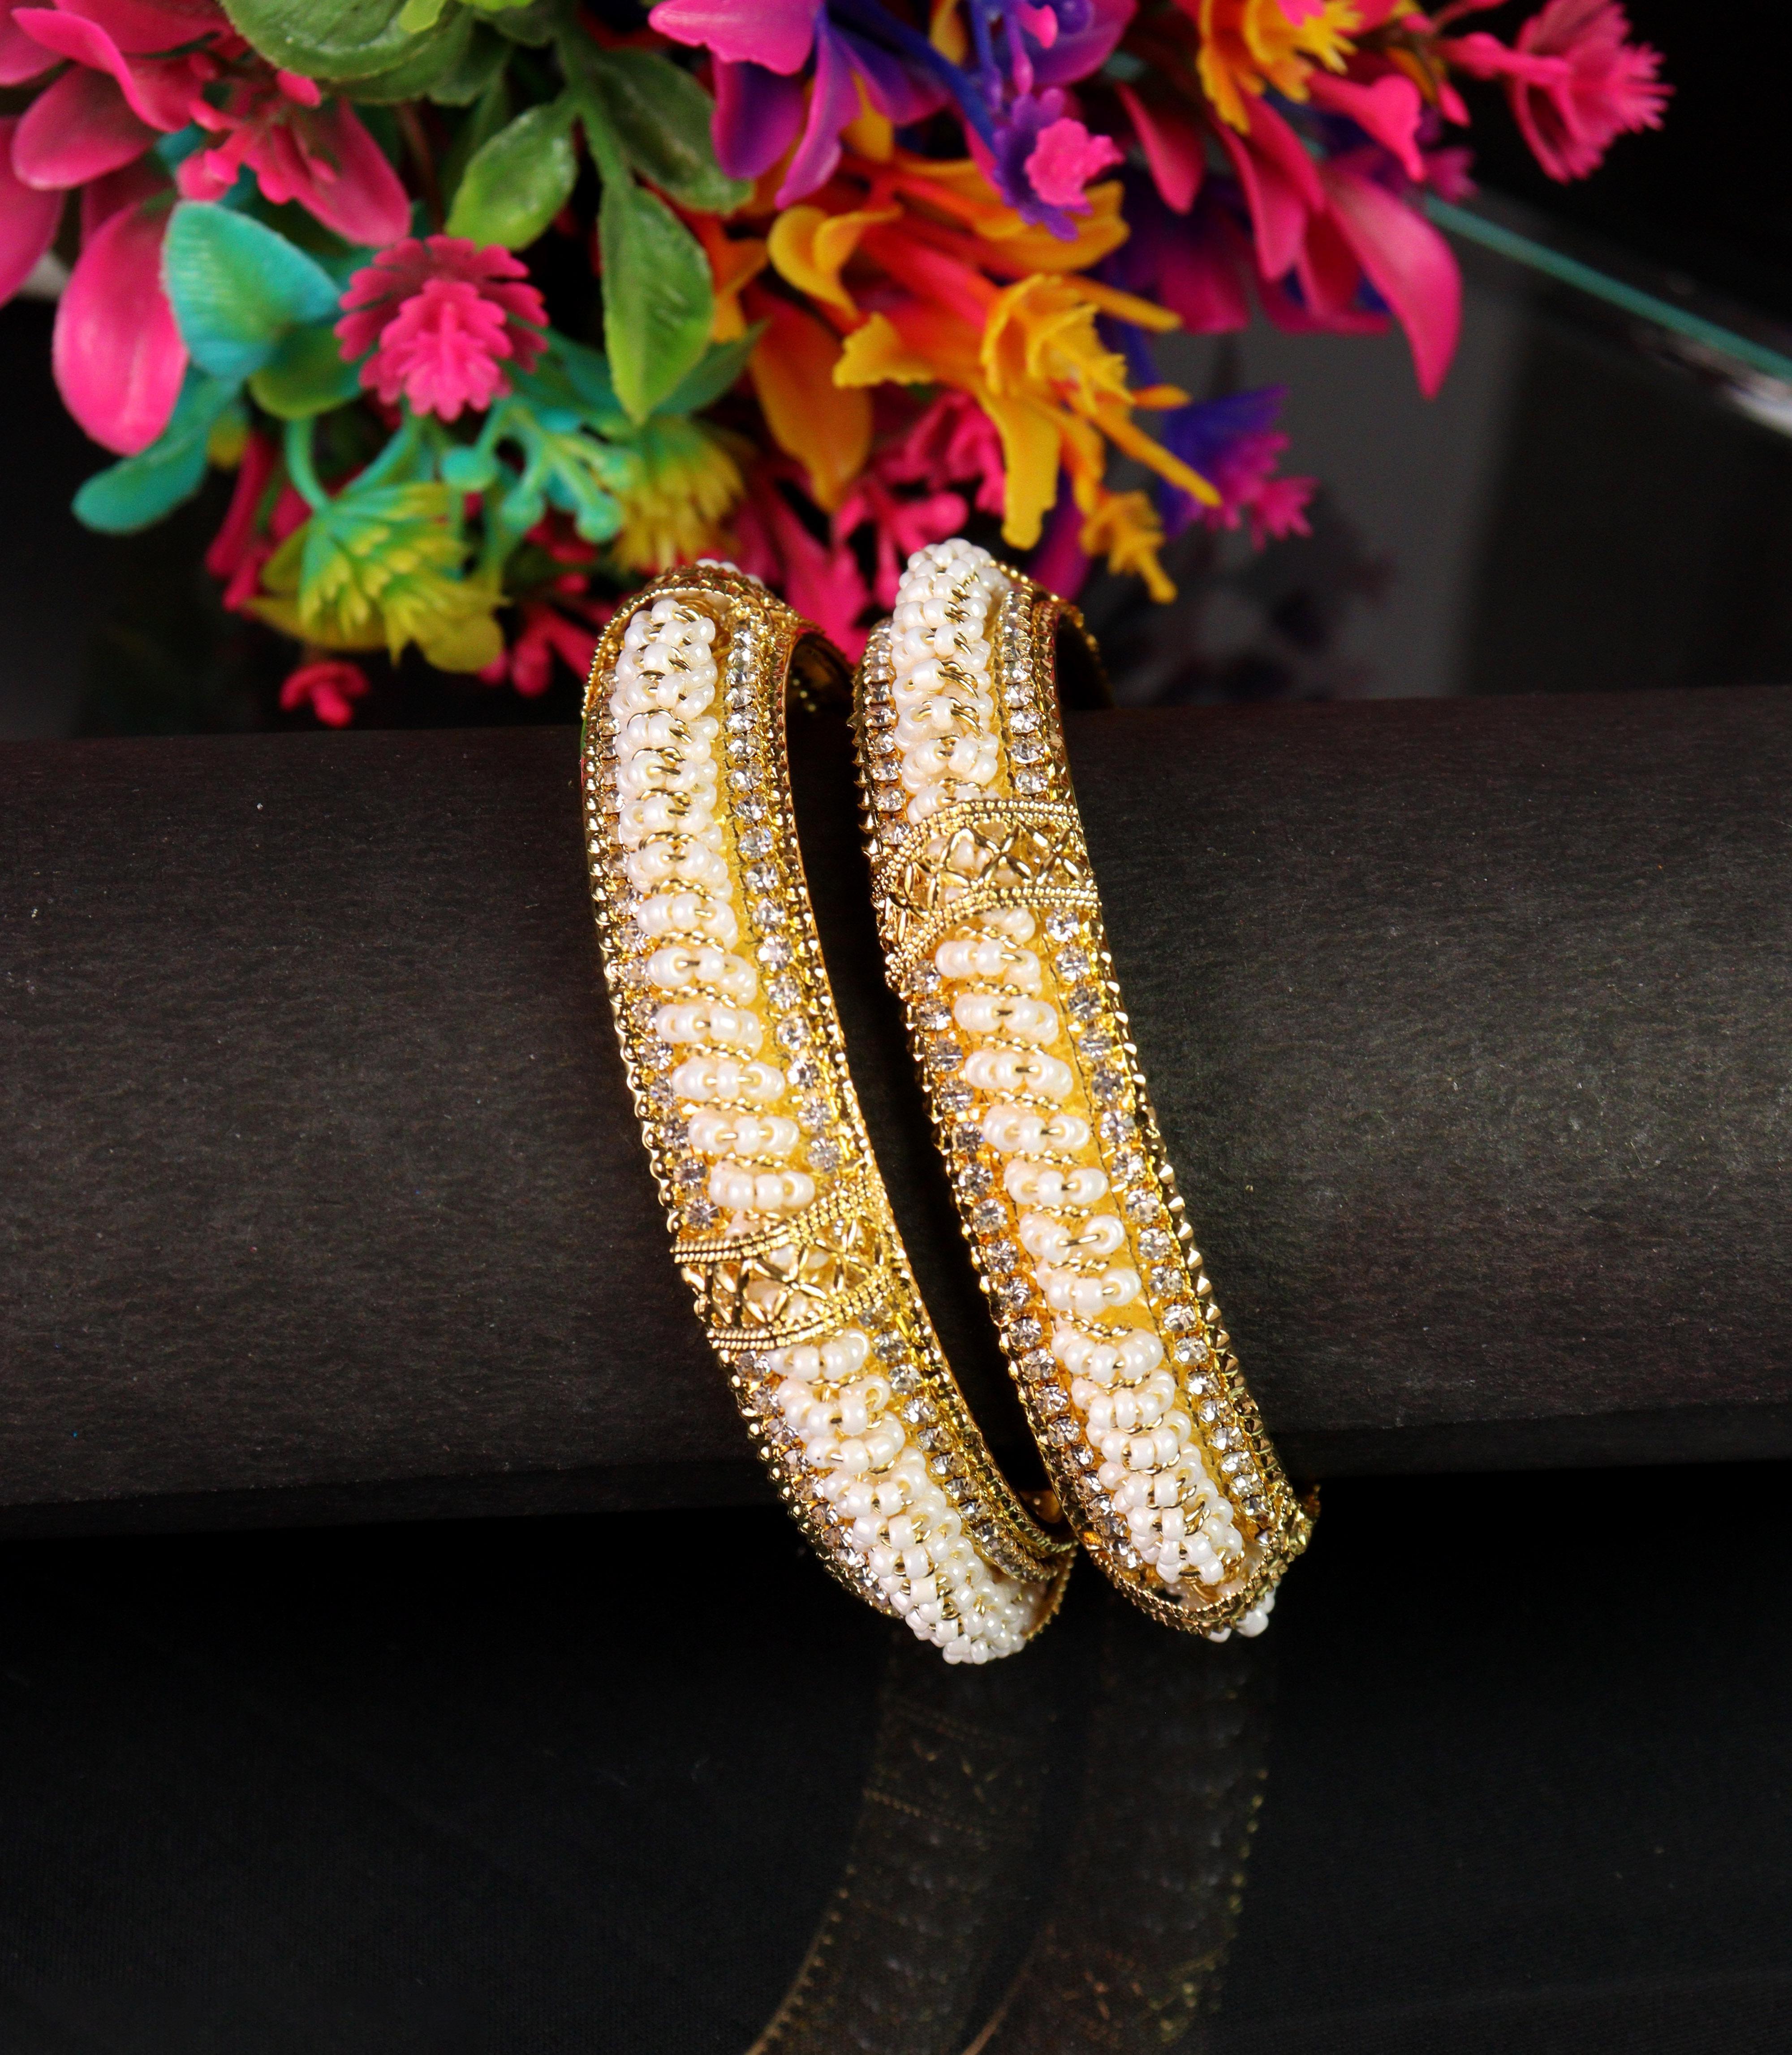
 Khannak Jewellery Traditional Pearl studded kadaset Bangle set for Women and Girls|Pearl bangles for Women for Festivals,Occasions and Weddings-Set of 2
Type: Bangles
Brand: KHANNAK
Price: Rs. 499
 Khannak brings Gold-plated with Pearl studded finish designer Bangles Kadaset for Women. "Khannak" A beautifully handcrafted bangles,stylish and skin friendly adds a vibrant and traditional touch to your outfit which enhances your beauty. These bangles will enhance your attire whether be it wedding ceremony,religious functions,parties or any special occasion. Khannak brings to you luxurious, elegant designs that add radiance to the natural beauty of a woman. Suitable to be worn on multiple occasions like parties, weddings, engagements, office or festive wear, these jewellery pieces have been created with the sparkling finish and the best craftsmanship. We have a wide range of Jewellery Collection that includes - traditional kundan Bangles and Kada sets, wedding bridal sets, silver oxidised earrings, meenakari enamel jewellery, silk thread wedding bangle and chura sets.Adorned with kundan stones,zircon,pearl and beads these bangles add a touch of royalty to your attire. Our daily wear bangles combine style and comfort.Embrace the beauty of silk thread bangles and plain bangles.If you're in search of a versatile option, our multi-colour bangle sets are a great choice These sets are perfect for accessorizing different outfits and occasions, from casual to formal.For those who love the jingling sound of ghungroo bangles,we have a selection that will resonate with your style.Don't miss out on the latest bangle designs, be it glass, plastic, lakh, and metal bangles.
Features: gold plated pearl kadaset
Included: box